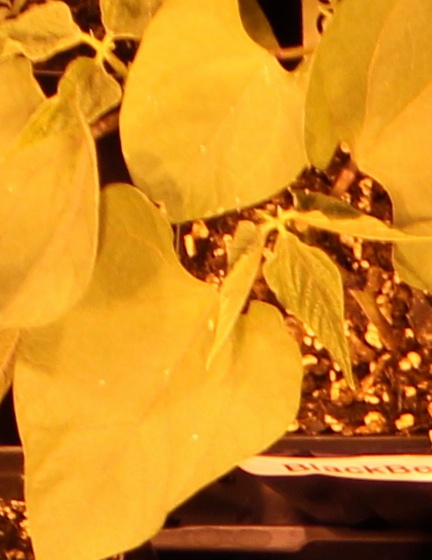
Label: Blackbean